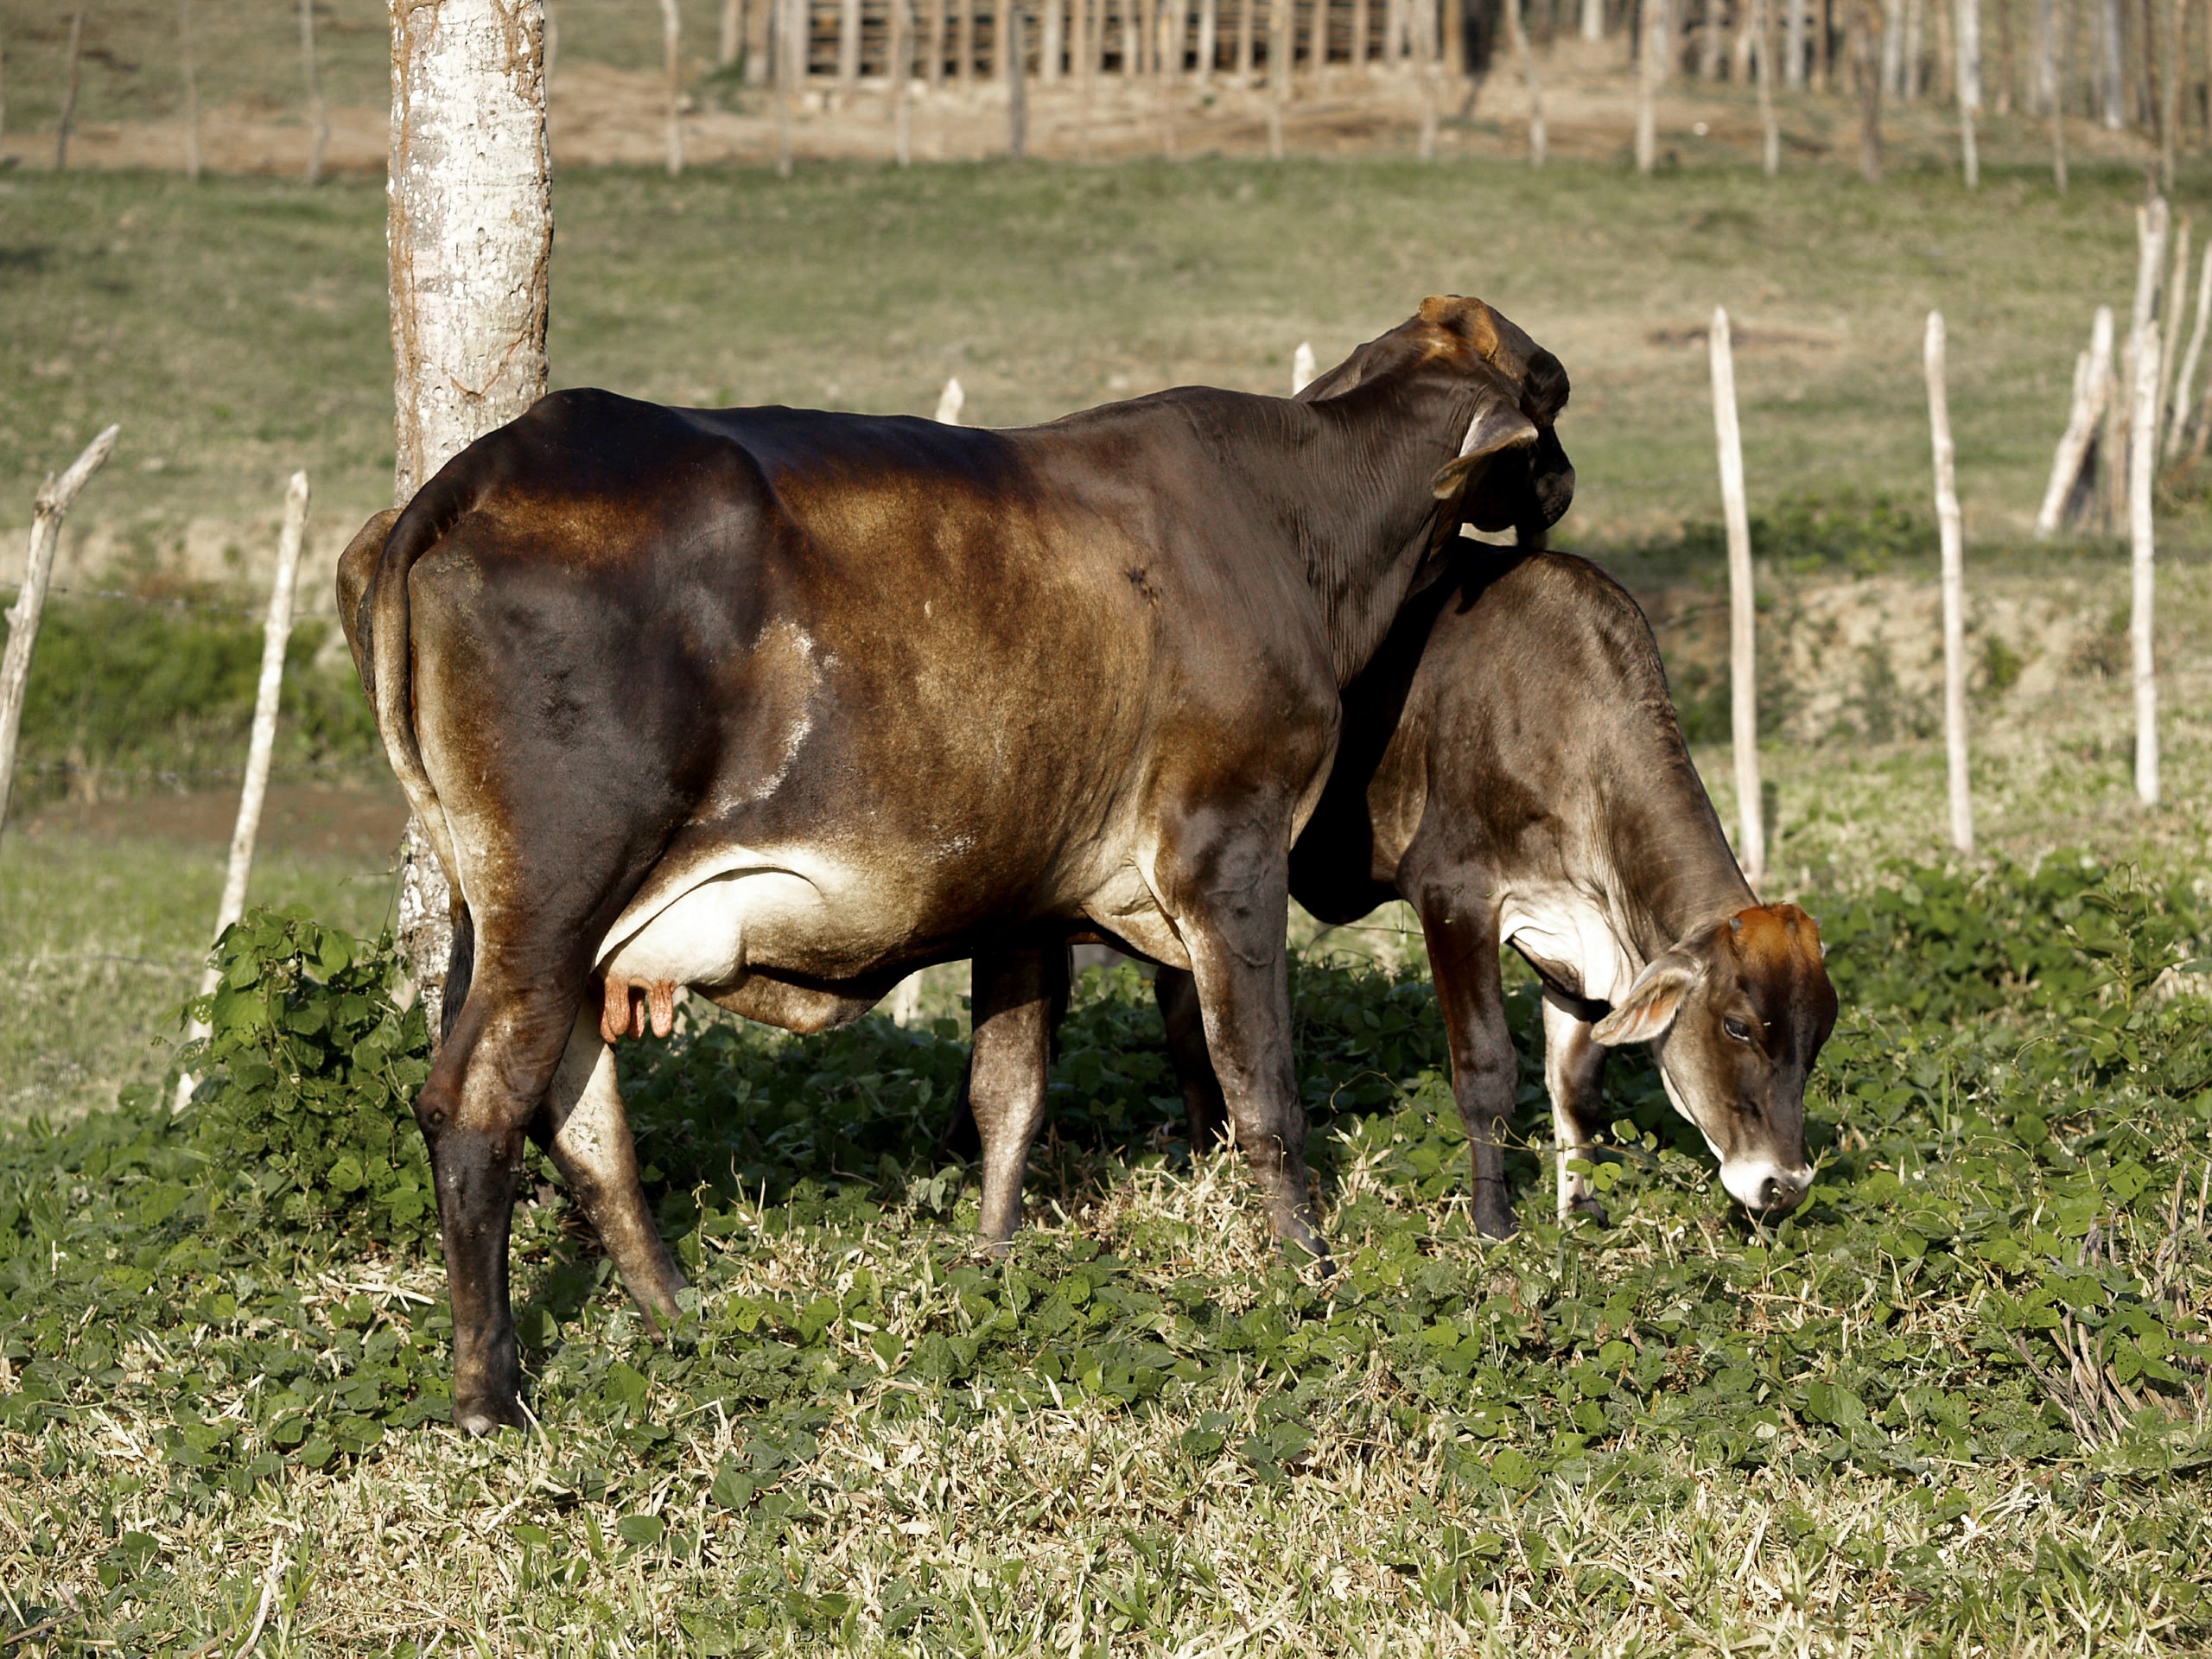
grass, farm, meadow, wildlife, love, cow, cattle, herd, farming, pasture, grazing, livestock, ranch, mammal, agriculture, milk, bovine, fauna, calf, bull, affection, vertebrate, brazil, dairy, ox, dairy cow, licking, cattle like mammal, cow goat family